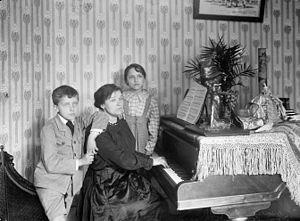
Madame Verlot [l'épouse du commandant Constant Verlot au piano, avec ses enfants]. Bibliothèque nationale de France, département Estampes et photographie
Joseph-Constant Verlot, né le 21 février 1876 à Paris et mort le 15 avril 1933 à Senones, est un homme politique français qui fut député, maire et conseiller général dans le département des Vosges.